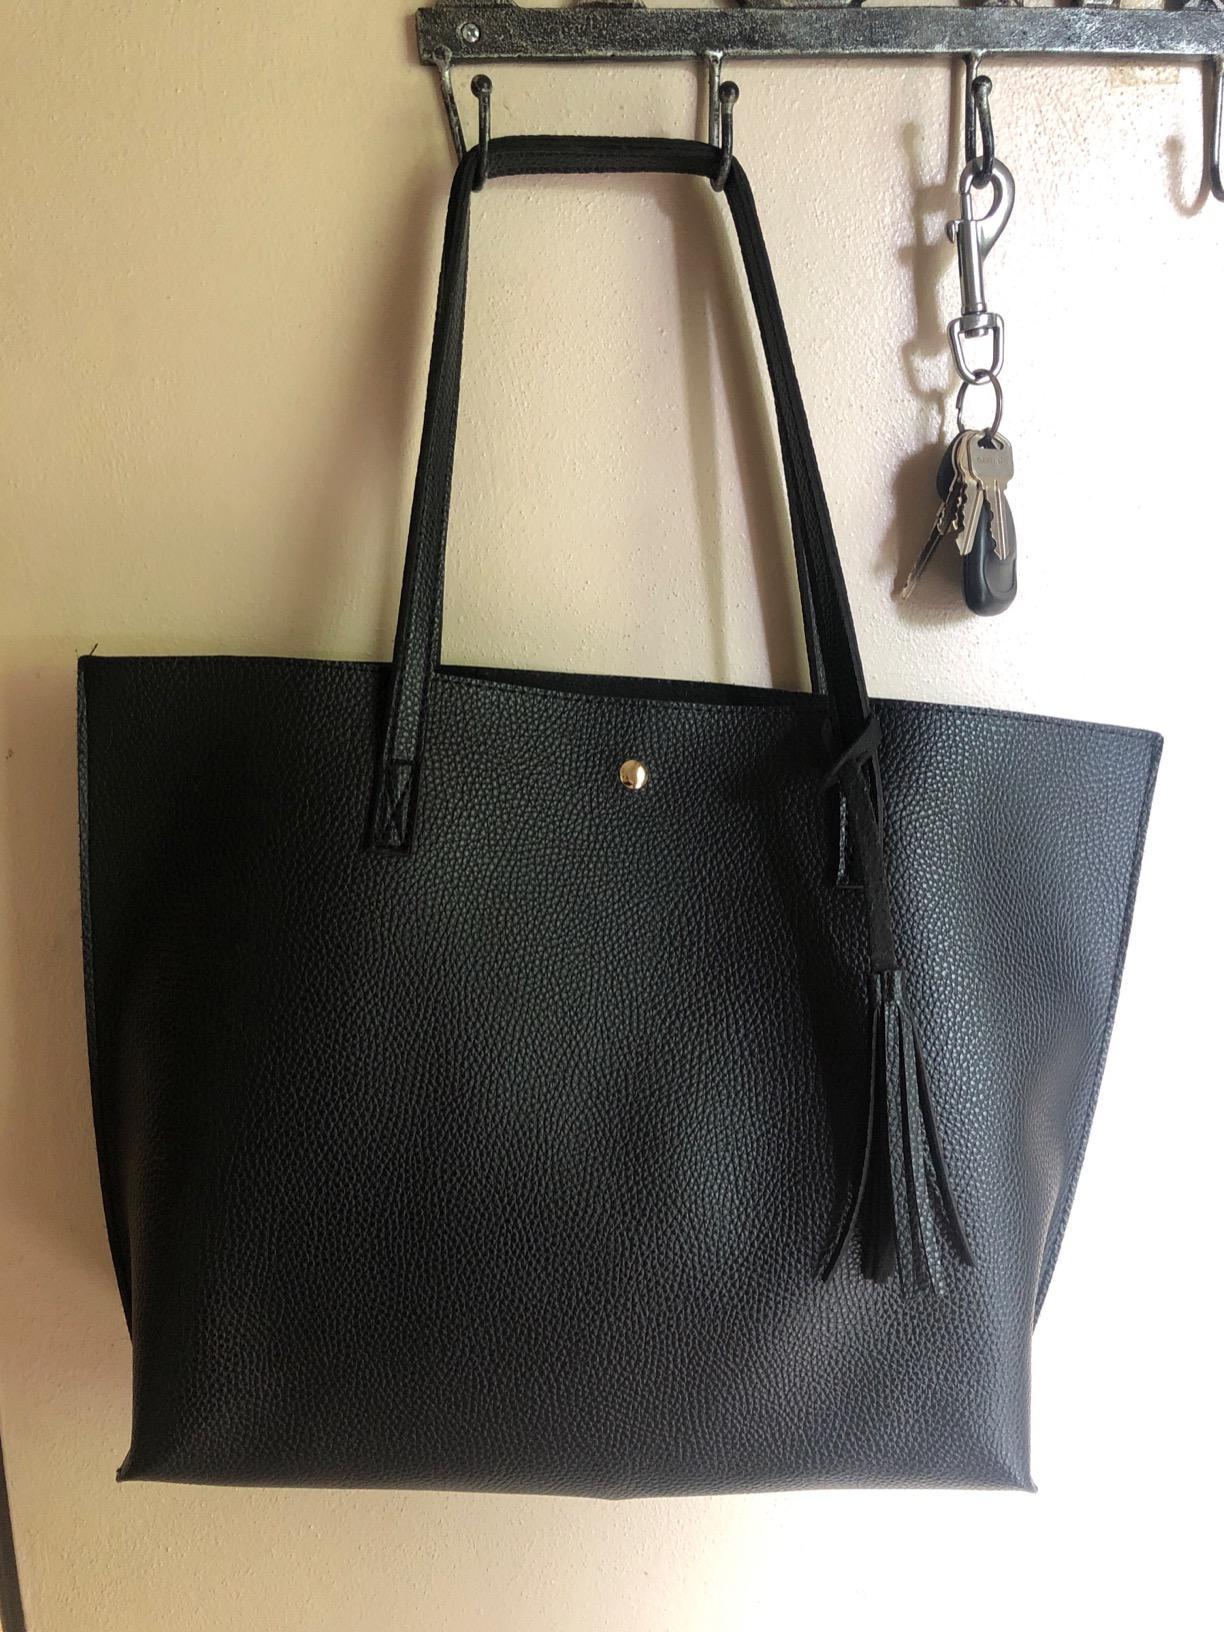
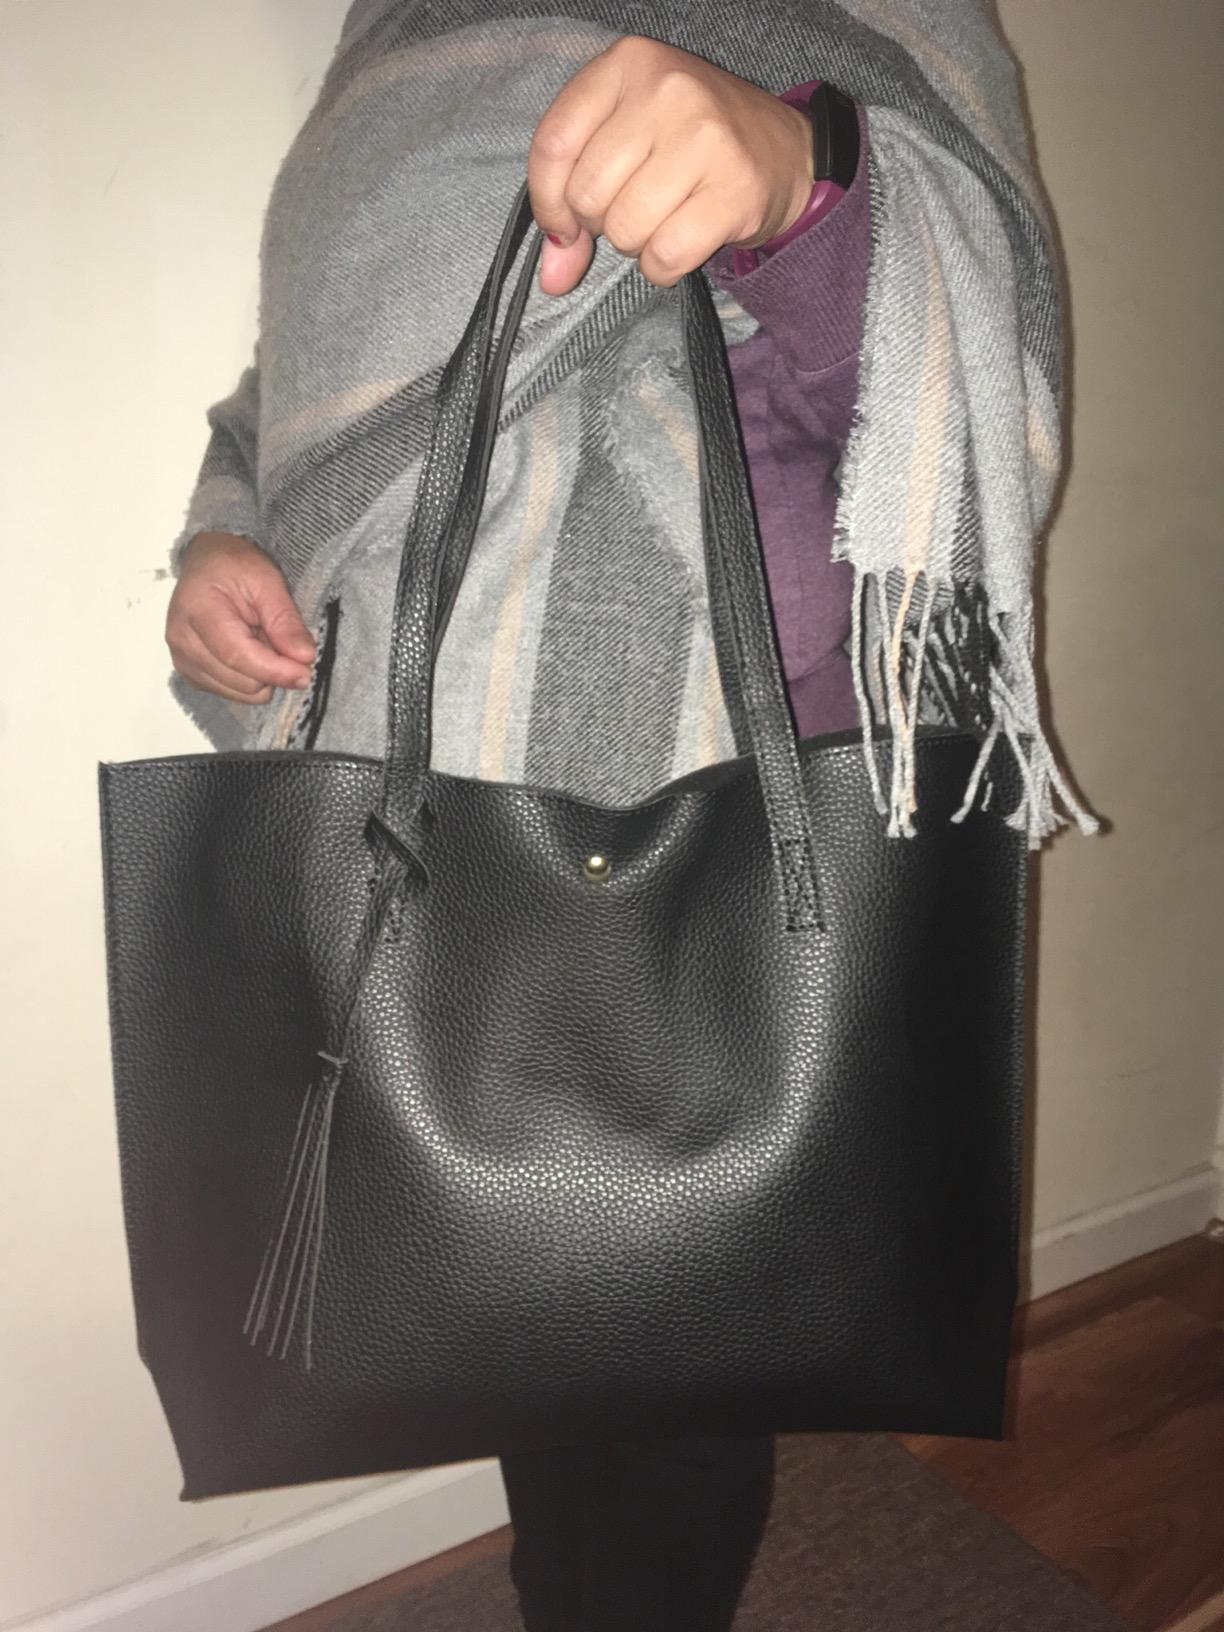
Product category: accessories_handbag
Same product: yes